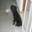
Label: dog